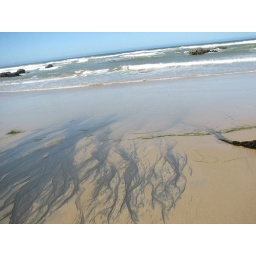
there was thsi really weird black stuff in the sand that i thought looked cool